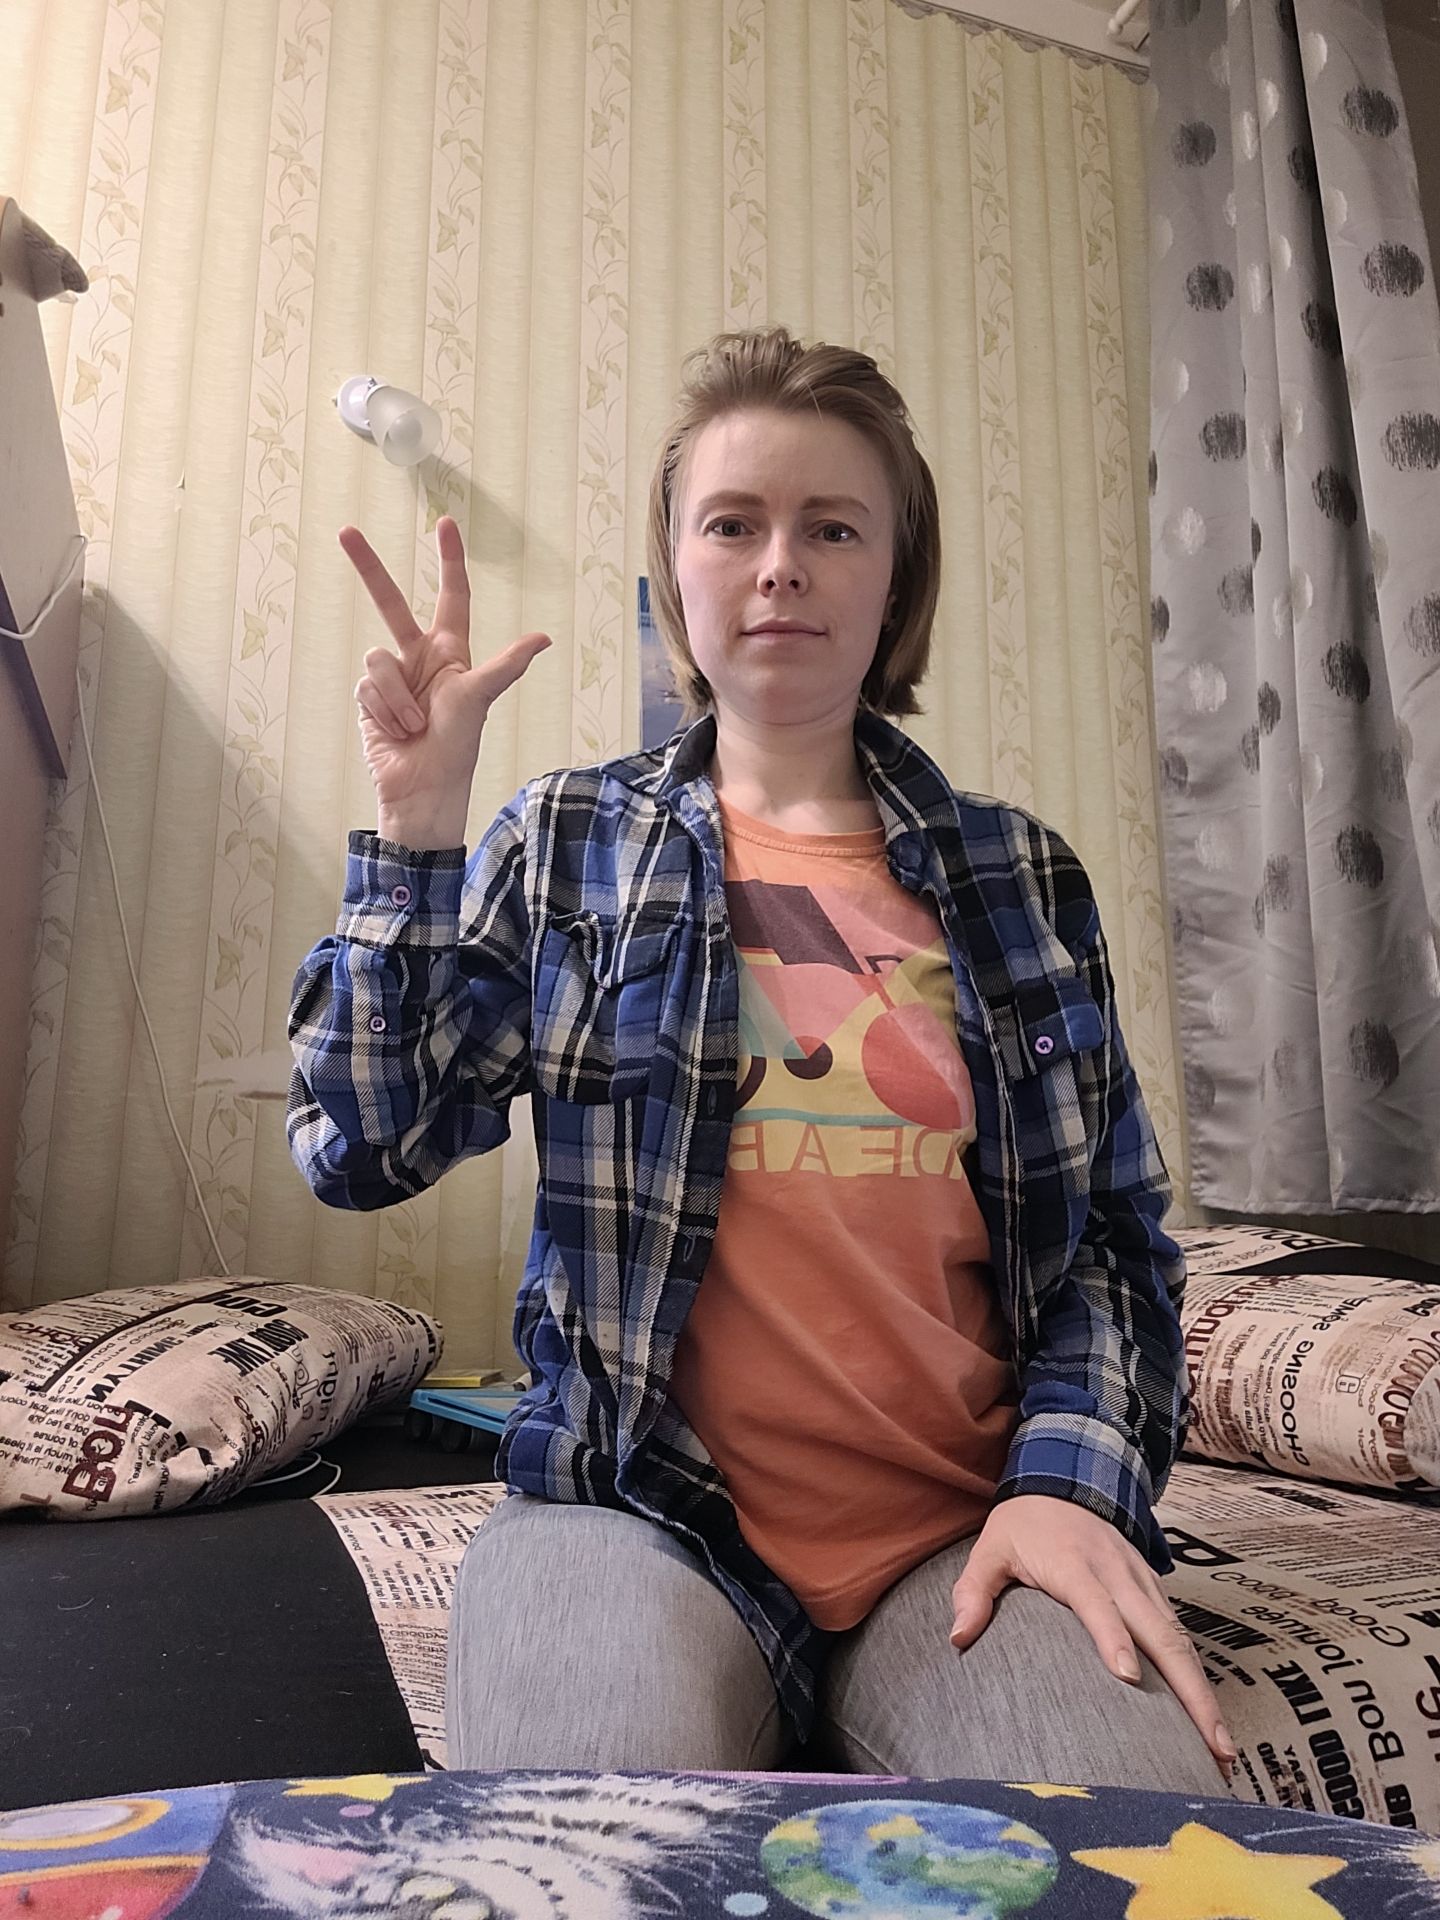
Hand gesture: three2